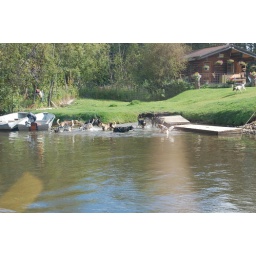
Discovery III steamboat tour in Fairbanks--Butchard Kennel stop: sled dogs playing in the water after working